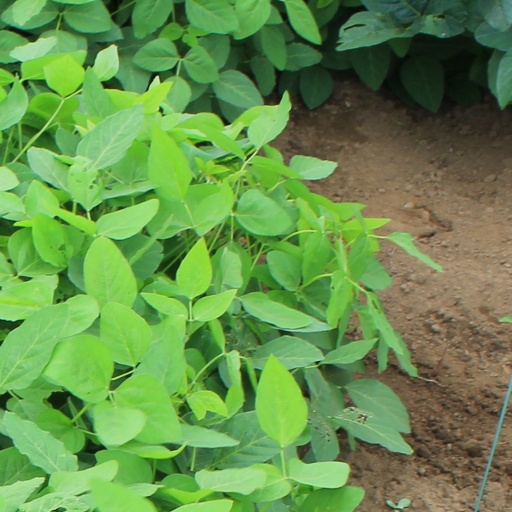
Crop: soybean